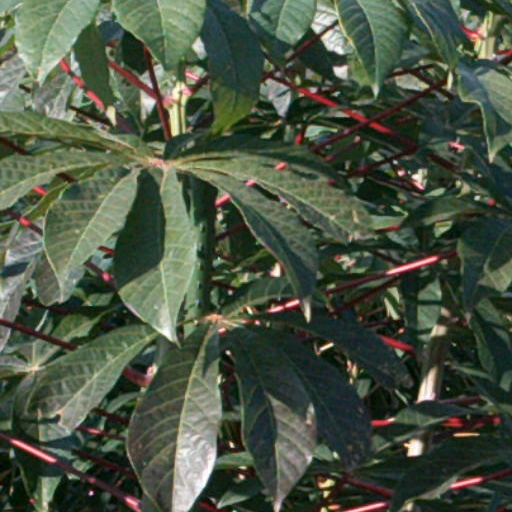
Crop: cassava